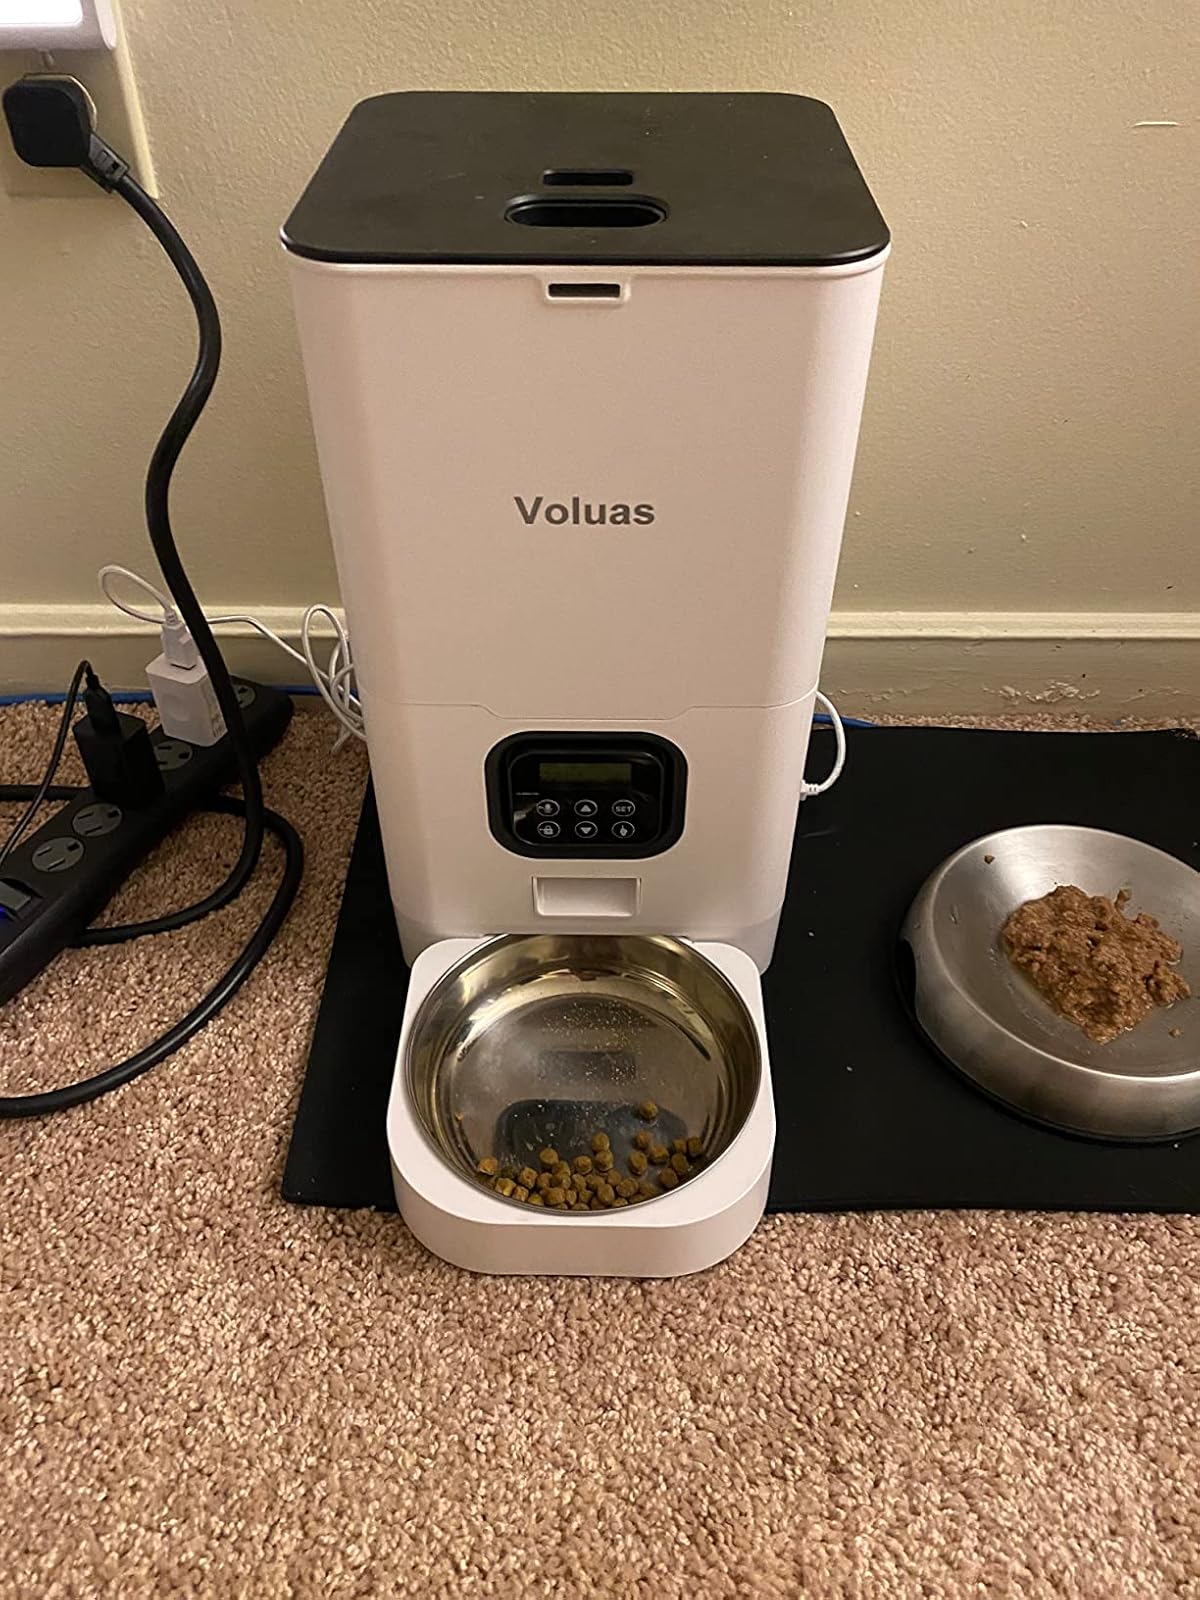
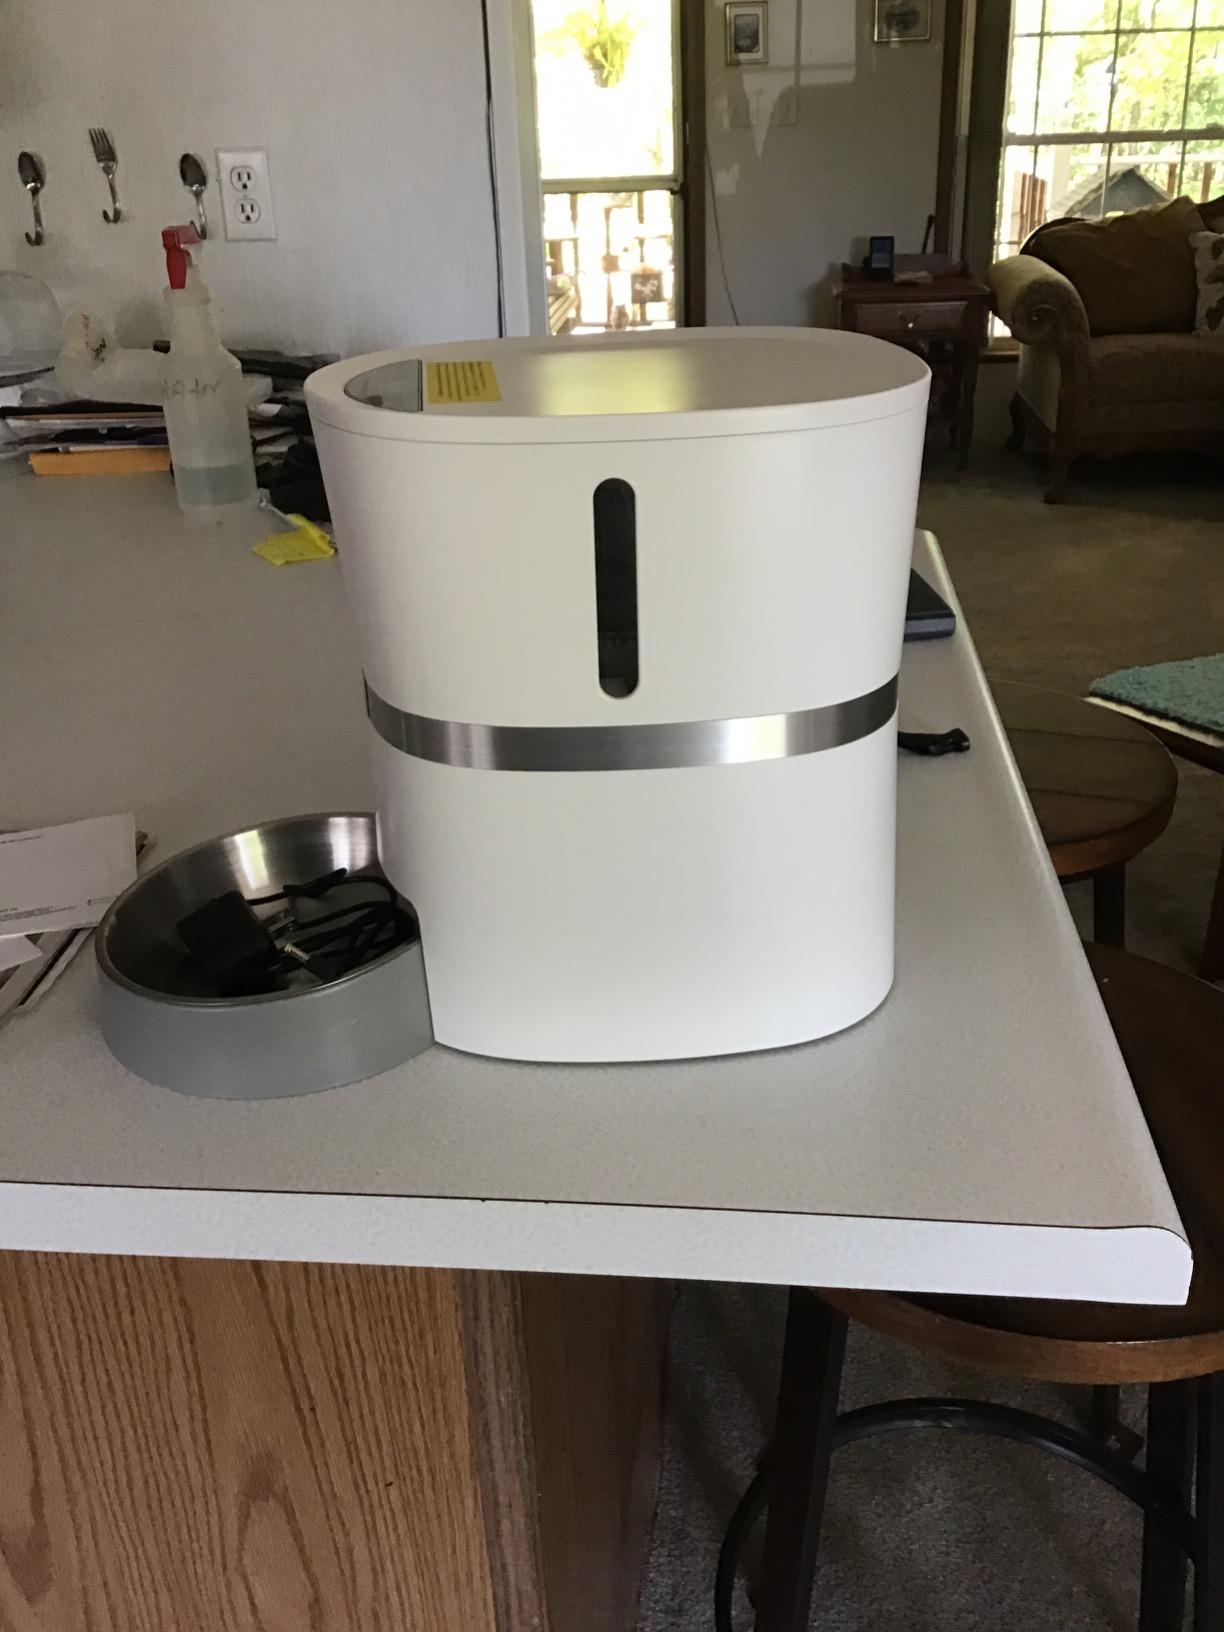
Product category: items_feeder
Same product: no